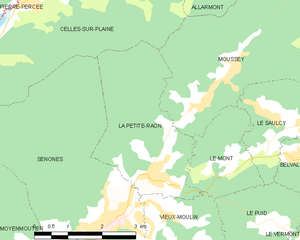
Carte des communes françaises La Petite-Raon